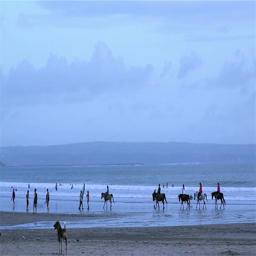
people riding horse on the beach .